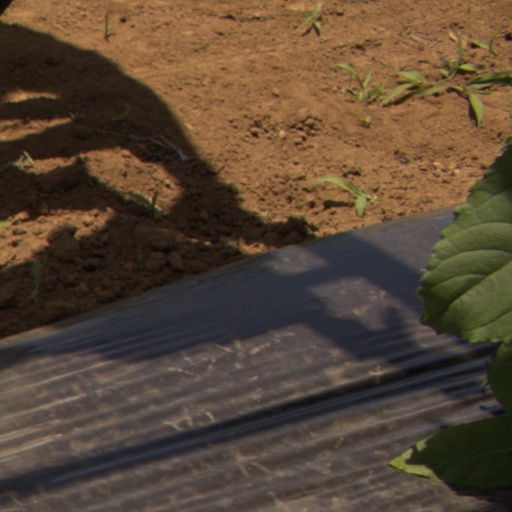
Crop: Jerusalem artichoke